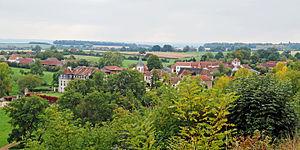
Flée vu de la route d'Alleret
Flée est une ancienne commune française située dans le département de la Côte-d'Or en région Bourgogne-Franche-Comté.